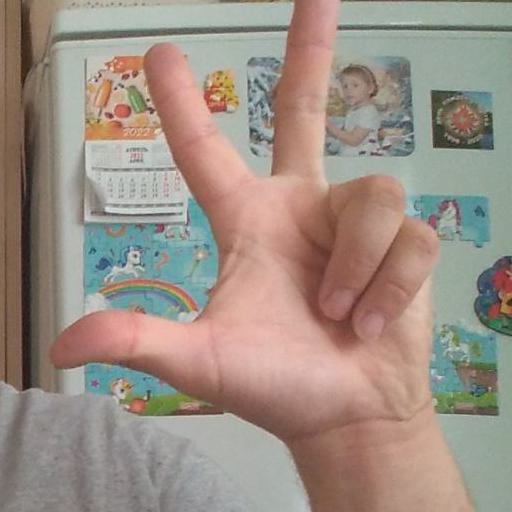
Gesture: three2